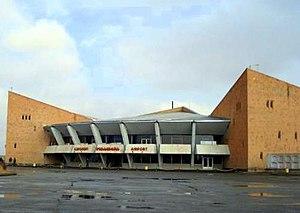
L’aéroport international Shirak est le deuxième aéroport d'Arménie. Mis en service en 1961, il est situé dans la deuxième ville du pays, Gyumri.